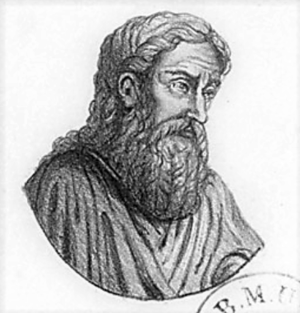
Portrait de Sidoine Apollinaire. Source
Sidoine Apollinaire est un homme politique, évêque et écrivain gallo-romain, né à Lyon en 430 et mort à Clermont en 486.
Overnia est une bibliothèque numérique regroupant des documents sur le patrimoine, la culture et l'Histoire de l'Auvergne. Les documents en ligne sont issus des fonds de la Bibliothèque du Patrimoine de Clermont-Ferrand et des autres bibliothèques de la métropole clermontoise.